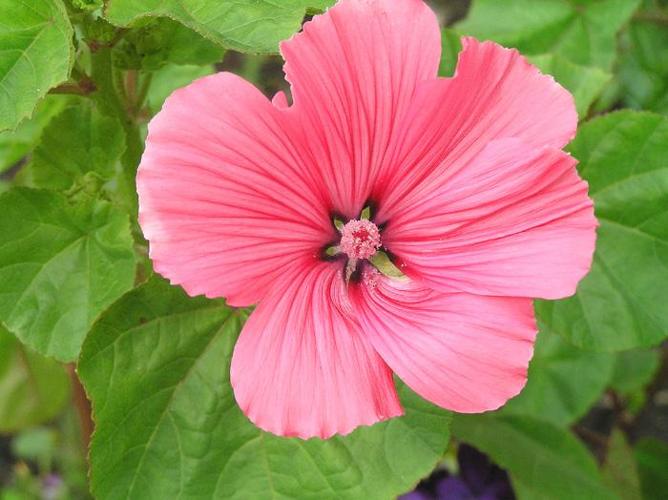
Label: tree mallow